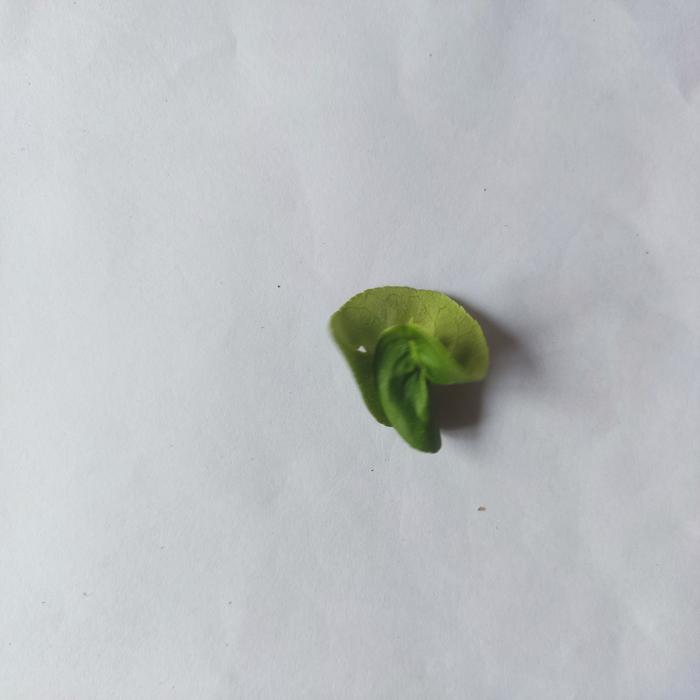
Crop: Lemon
Leaf condition: Leaf_Curl